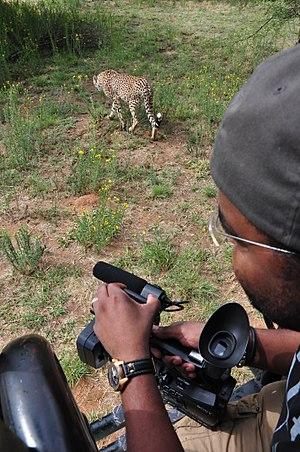
Le film documentaire ou le documentaire est un genre cinématographique et télévisuel qui se différencie de la fiction.